2016 Taiwanese presidential election

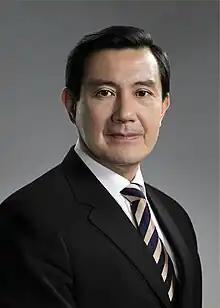
Ma Ying-jeou, the incumbent President of the Republic of China was ineligible to seek re-election after serving two consecutive terms.

Presidential candidates and vice-presidential running mates are elected on the same ticket, using first-past-the-post. Due to constitutional two-term limits, incumbent president Ma Ying-jeou of Kuomintang was ineligible to seek re-election. It was the 14th election of the president of the Republic of China since the 1947 Constitution and the sixth direct election by the citizens of Taiwan, which was previously indirectly elected by the National Assembly prior to 1996.